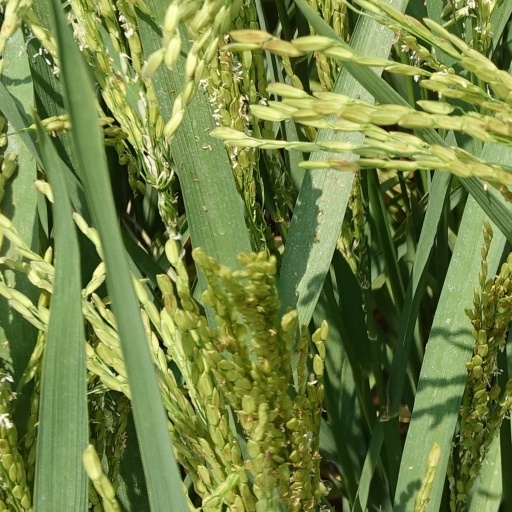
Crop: rice